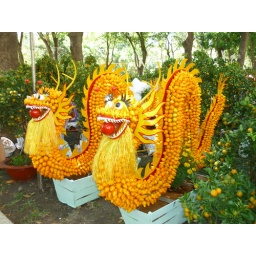
Dragons made of gourds in the Tet flower market